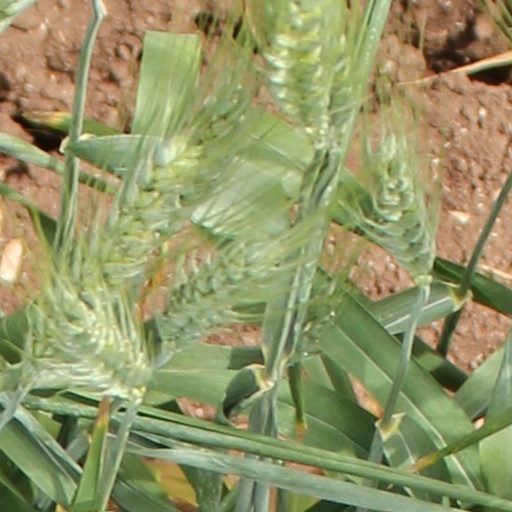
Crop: wheat